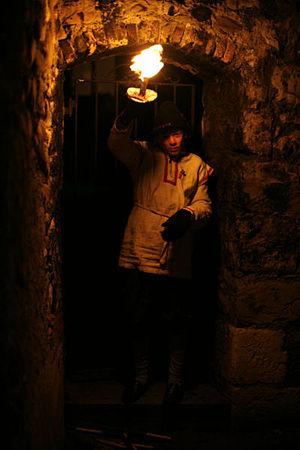
L’Escalade est une fête célébrée chaque année le 12 décembre à Genève. Elle commémore la victoire de la république protestante sur les troupes du duc de Savoie Charles-Emmanuel Iᵉʳ à l'occasion de l'attaque lancée dans la nuit du 11 au 12 décembre 1602 selon le calendrier julien.
Le passage de Monetier est un passage historique situé dans la vieille-ville de Genève. Il constitue une attraction touristique durant L'Escalade.